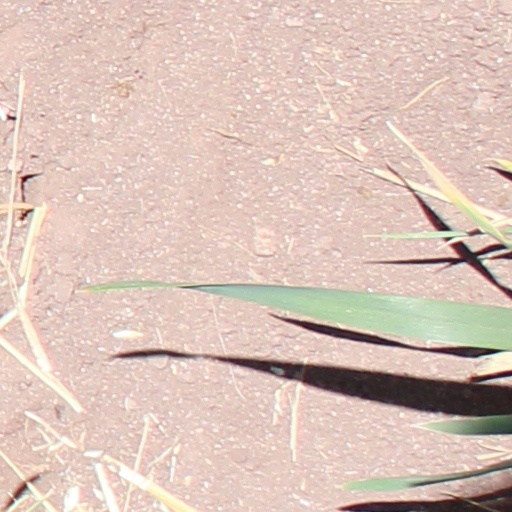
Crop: wheat